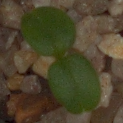
Label: cleavers